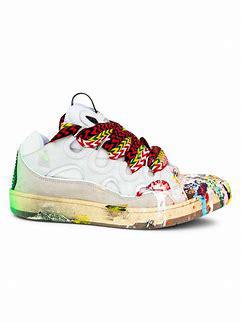
Brand: Lanvin
Model: Curb